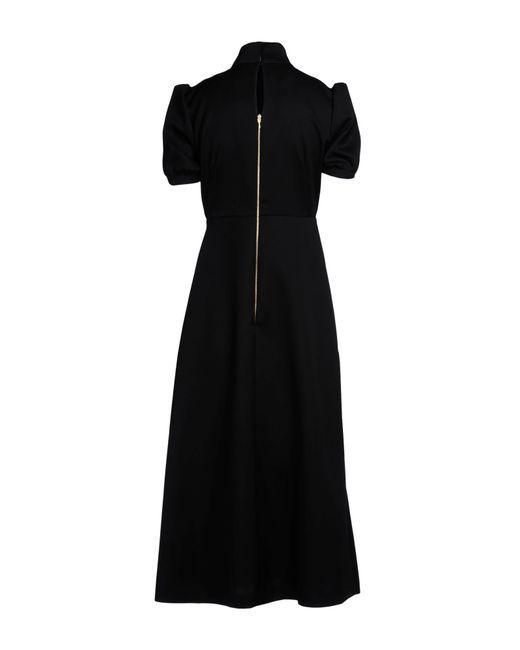
Schwarzes Kleid mit Rüschenärmeln aus Baumwolle für Damen